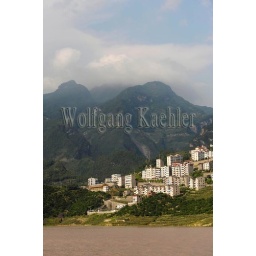
China, three gorges, yangtze river at xiling gorge, new apartment buildings for people relocated by three gorges dam project